Ambergate

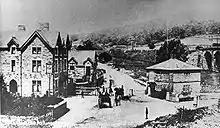
The Hurt Arms in 1880

Ambergate had two pubs: The Hurt Arms Hotel, at the junction of the A6 and A610, and The White House, which is now a private residence.